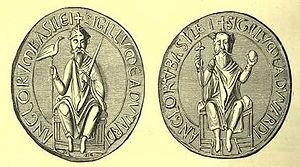
Cette page concerne l'année 1042 du calendrier julien.